Bohuslava Kecková

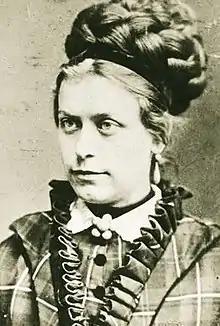

Bohuslava Kecková (18 March 1854 – 17 October 1911) was a Czech physician, the first woman in Bohemian lands (now the Czech Republic) who did earn a secondary diploma and subsequently a medical degree.